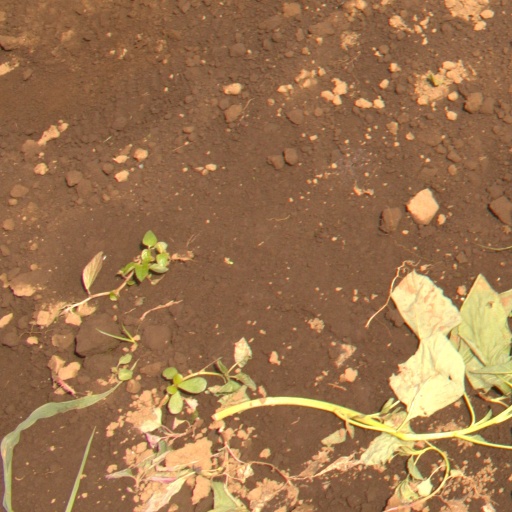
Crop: soybean